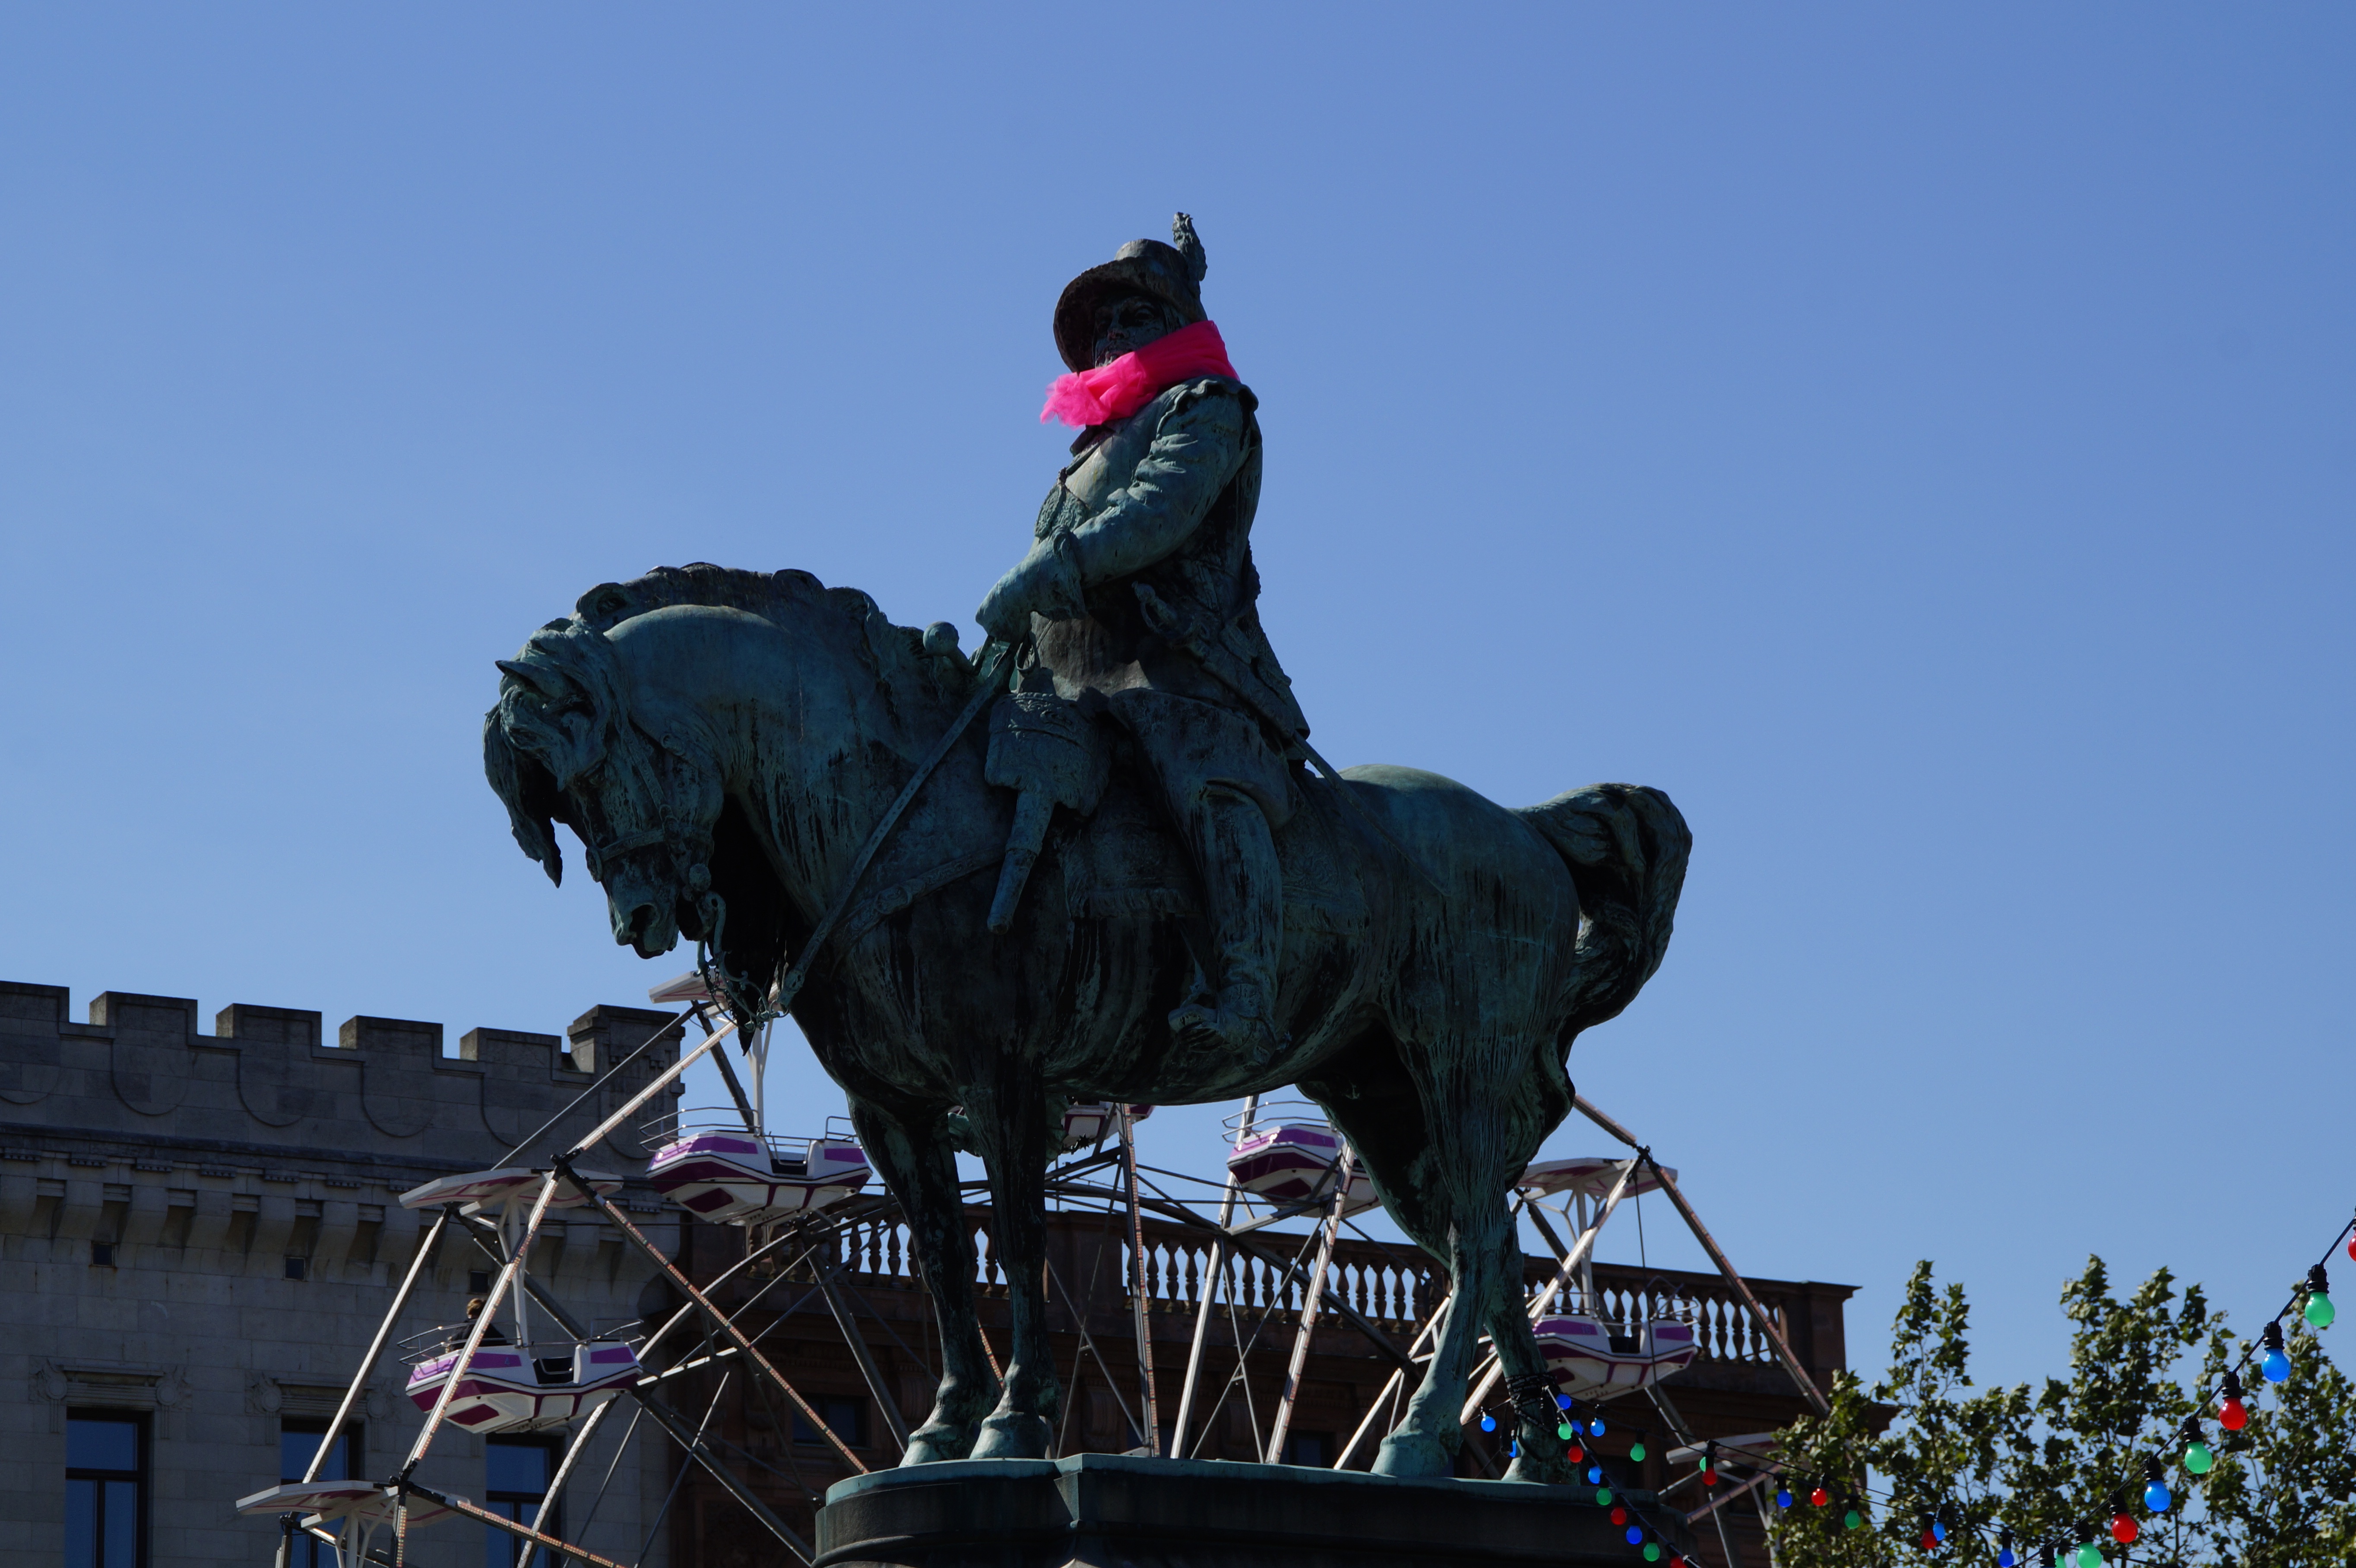
sky, monument, jumping, celebration, statue, space, stallion, extreme sport, fairground, sculpture, festival, sweden, decorated, reiter, town festival, malmo, equestrian statue, horse like mammal, malm festival